Forced Entry (1973 film)

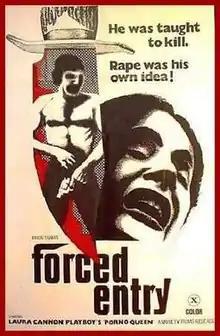
Film poster

Forced Entry is a 1973 adult horror film written and directed by Shaun Costello under the pseudonym Helmuth Richler. It stars Harry Reems (credited as Tim Long) as an unnamed and psychotic Vietnam War veteran who sexually assaults and kills women who stop at the filling station where he works as an attendant. Called "one of the most disturbing and unpleasant porn features ever made," the film utilizes actual footage of the war, predominantly in the rape and murder sequences.